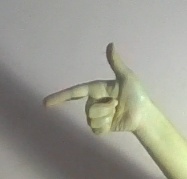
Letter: yaa